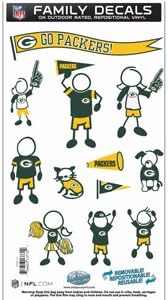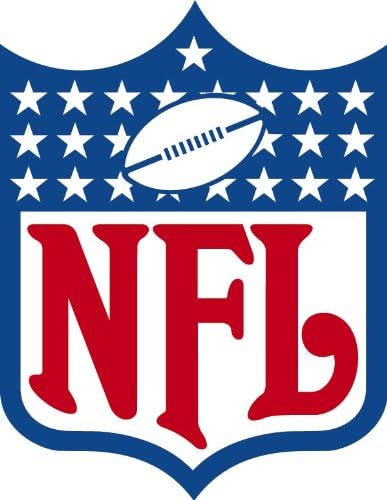
NFL Football Green Bay Packers Medium Family Decals
Category: Amazon Home
Our NFL Football Green Bay Packers Medium Size Family Decals are a great way to show off your team pride. They are easy to apply and are long lasting. Includes 12 different Family Decals
Features: Long lasting and easy to apply